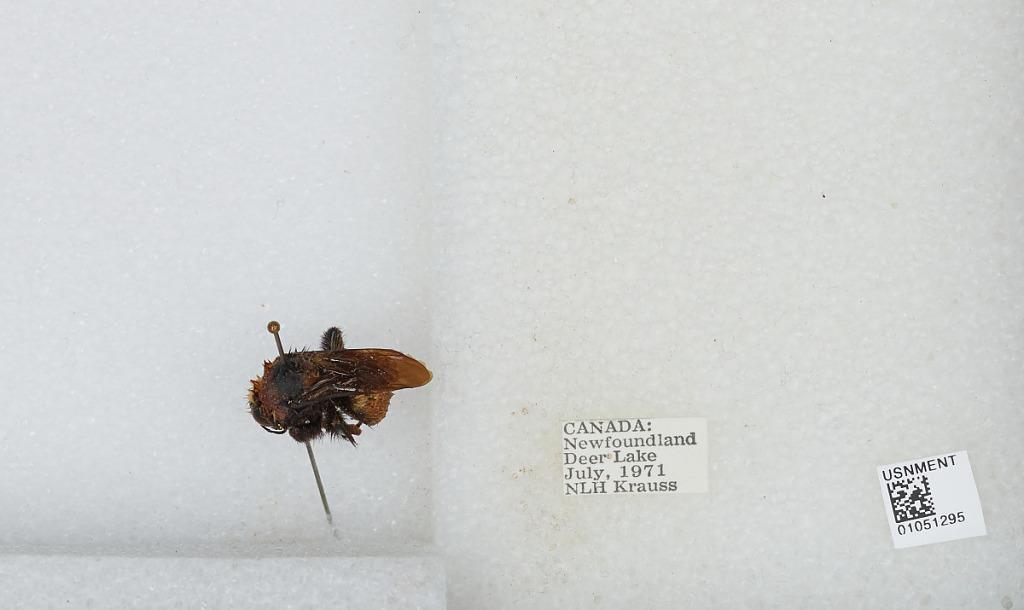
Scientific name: Bombus sp.
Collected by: N. Krauss
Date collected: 1971-7-
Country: Canada
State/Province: Newfoundland and Labrador
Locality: Deer Lake
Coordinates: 49.1793, -57.4316